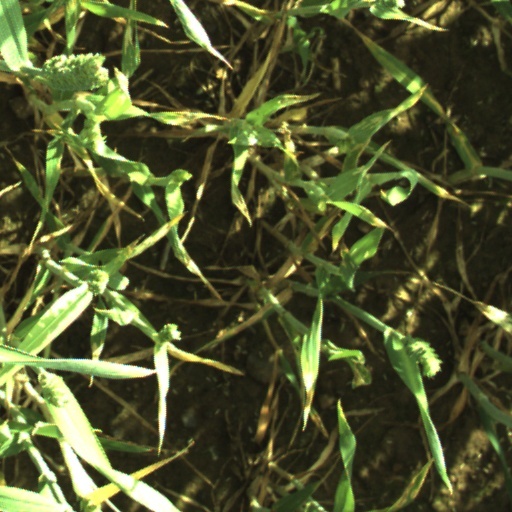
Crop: wheat